Network Abstraction Layer

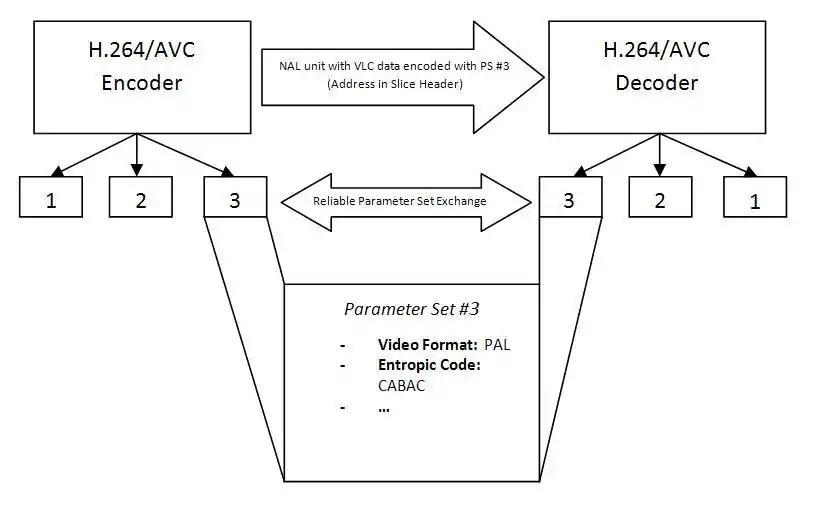
Parameter Set use with reliable "out-of-band" parameter set exchange

A set of NAL units in a specified form is referred to as an access unit. The decoding of each access unit results in one decoded picture.